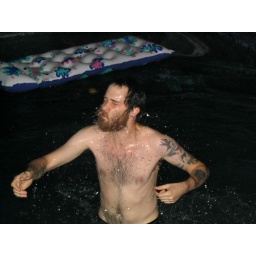
Drunk people are highly suggestible.  See: swimming in your underwear at stranger's houses in cold weather.